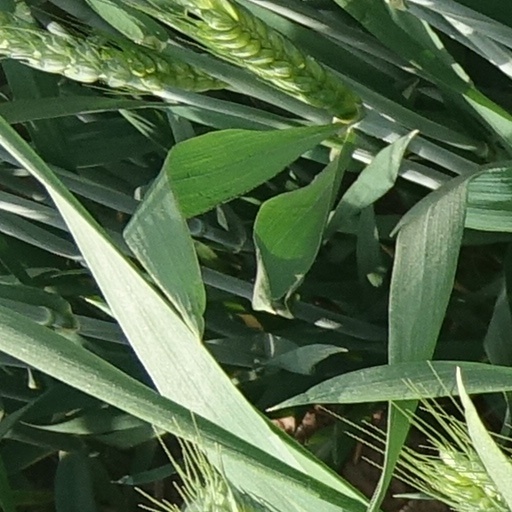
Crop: wheat